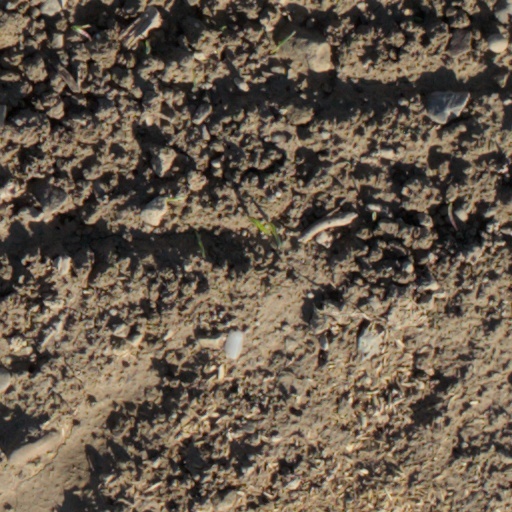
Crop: wheat